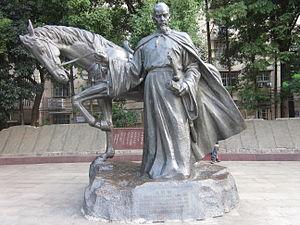
Xin Qiji est un écrivain chinois de la dynastie Song.